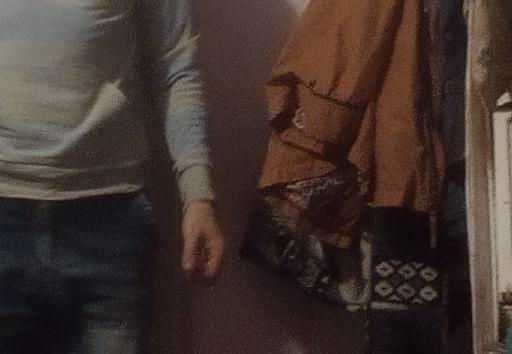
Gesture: no_gesture